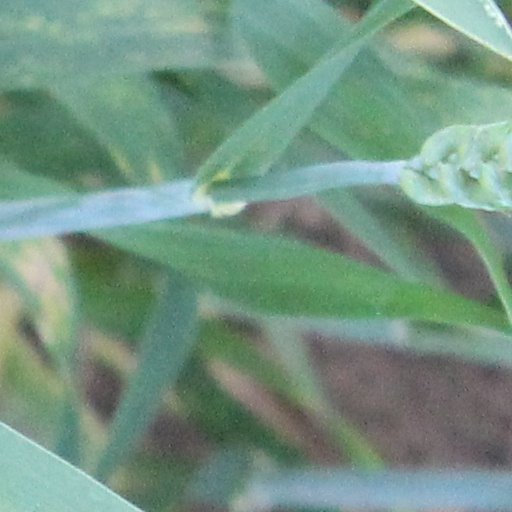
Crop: wheat